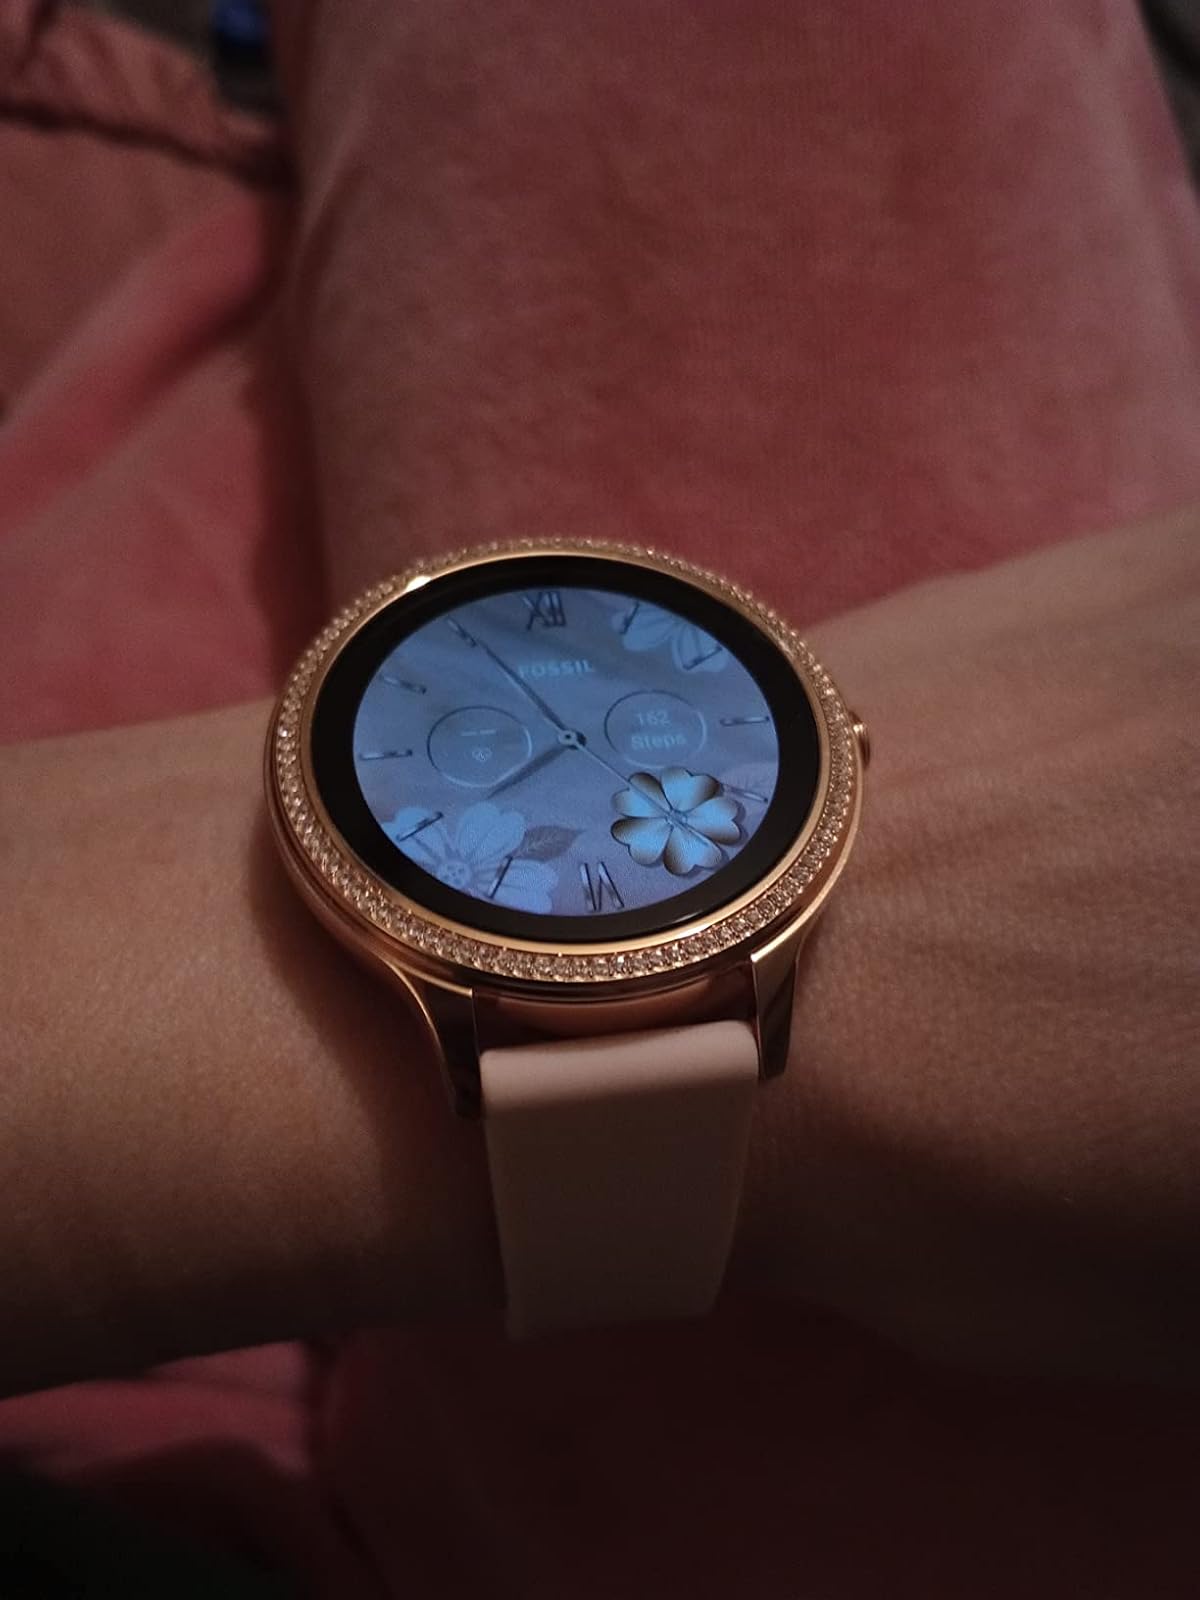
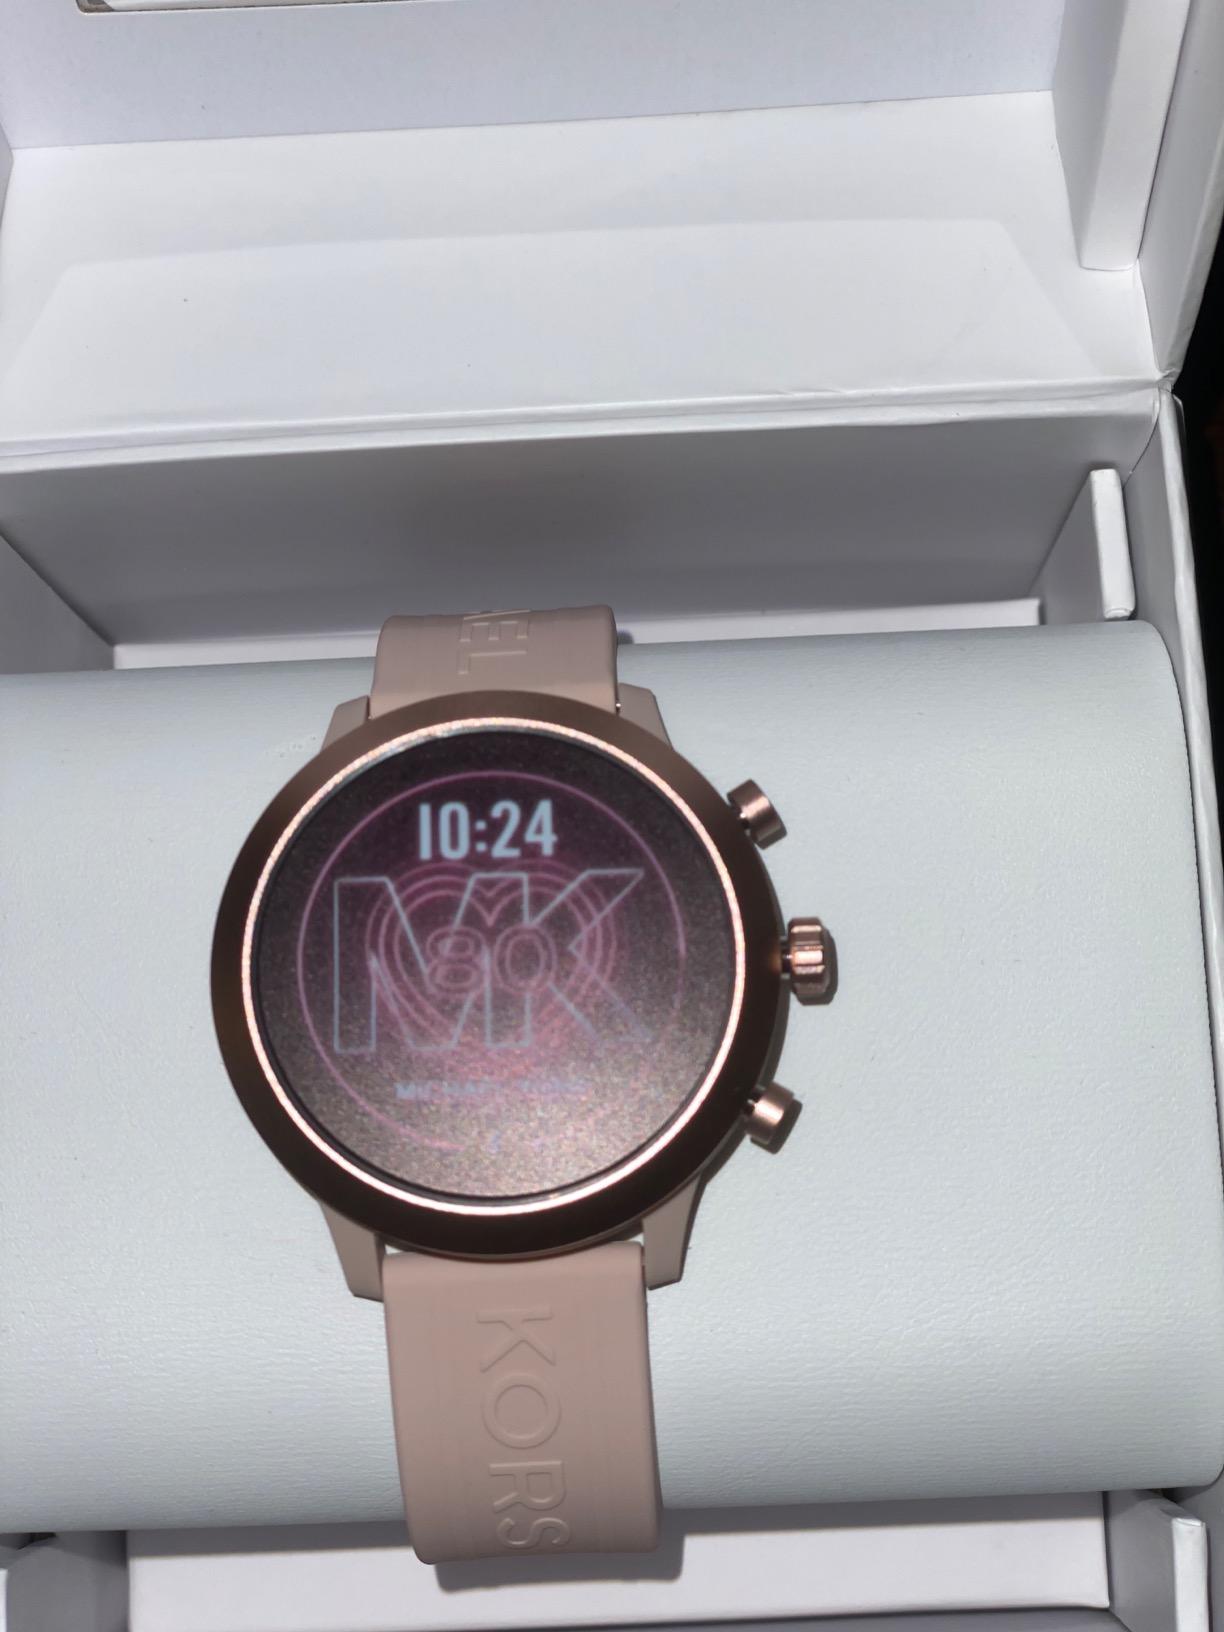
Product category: smartwatch
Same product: no